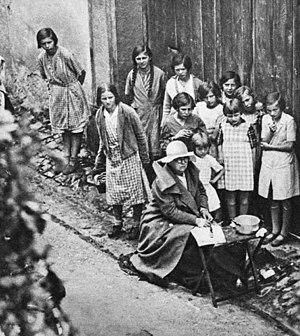
Wilhelmine, née le 31 août 1880 à La Haye et morte le 28 novembre 1962 à Apeldoorn, est reine des Pays-Bas de 1890 à 1948. Fille de Guillaume III des Pays-Bas, née d'une union tardive, elle lui succède en demeurant sous la régence de sa mère Emma de Waldeck-Pyrmont jusqu'en 1898.
Mittelbergheim est une commune française située dans le département du Bas-Rhin, en région Grand Est. Elle est classée parmi les Plus Beaux Villages de France.